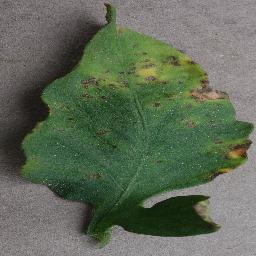
Label: Tomato___Bacterial_spot